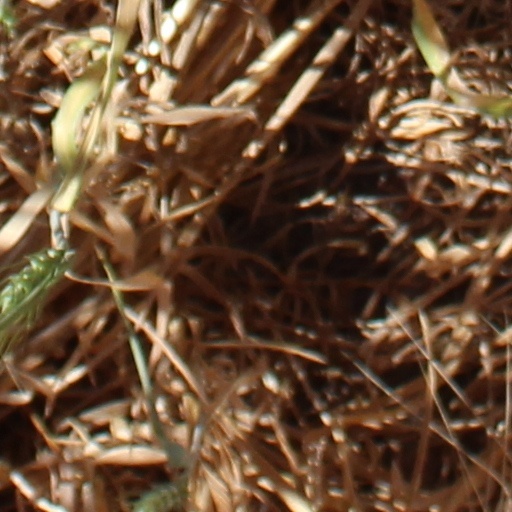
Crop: wheat